Östersund

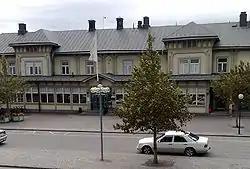
The main railway station was built in 1879.

The city developed poorly and had to struggle in its infancy. The state tried to persuade the Jamtish traders on Frösön to migrate to the new city but they had no intentions of leaving such a rich parish with the fertile soils Frösön consisted of in favour of the swamp and marshes across the strait. During its first 50 years the city's population only grew by an average of eight people per year. The city became the county seat of the newly founded county consisting of the provinces Jämtland and Härjedalen in 1810, and a county council was established. Though, Östersund remained a de facto farming village with fewer than 400 inhabitants in 1820. An upswing occurred in the 1850s, as trade was liberalized and the logging industry developed.